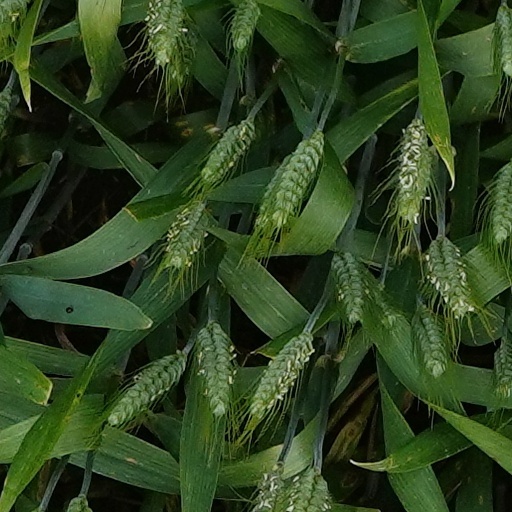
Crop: wheat